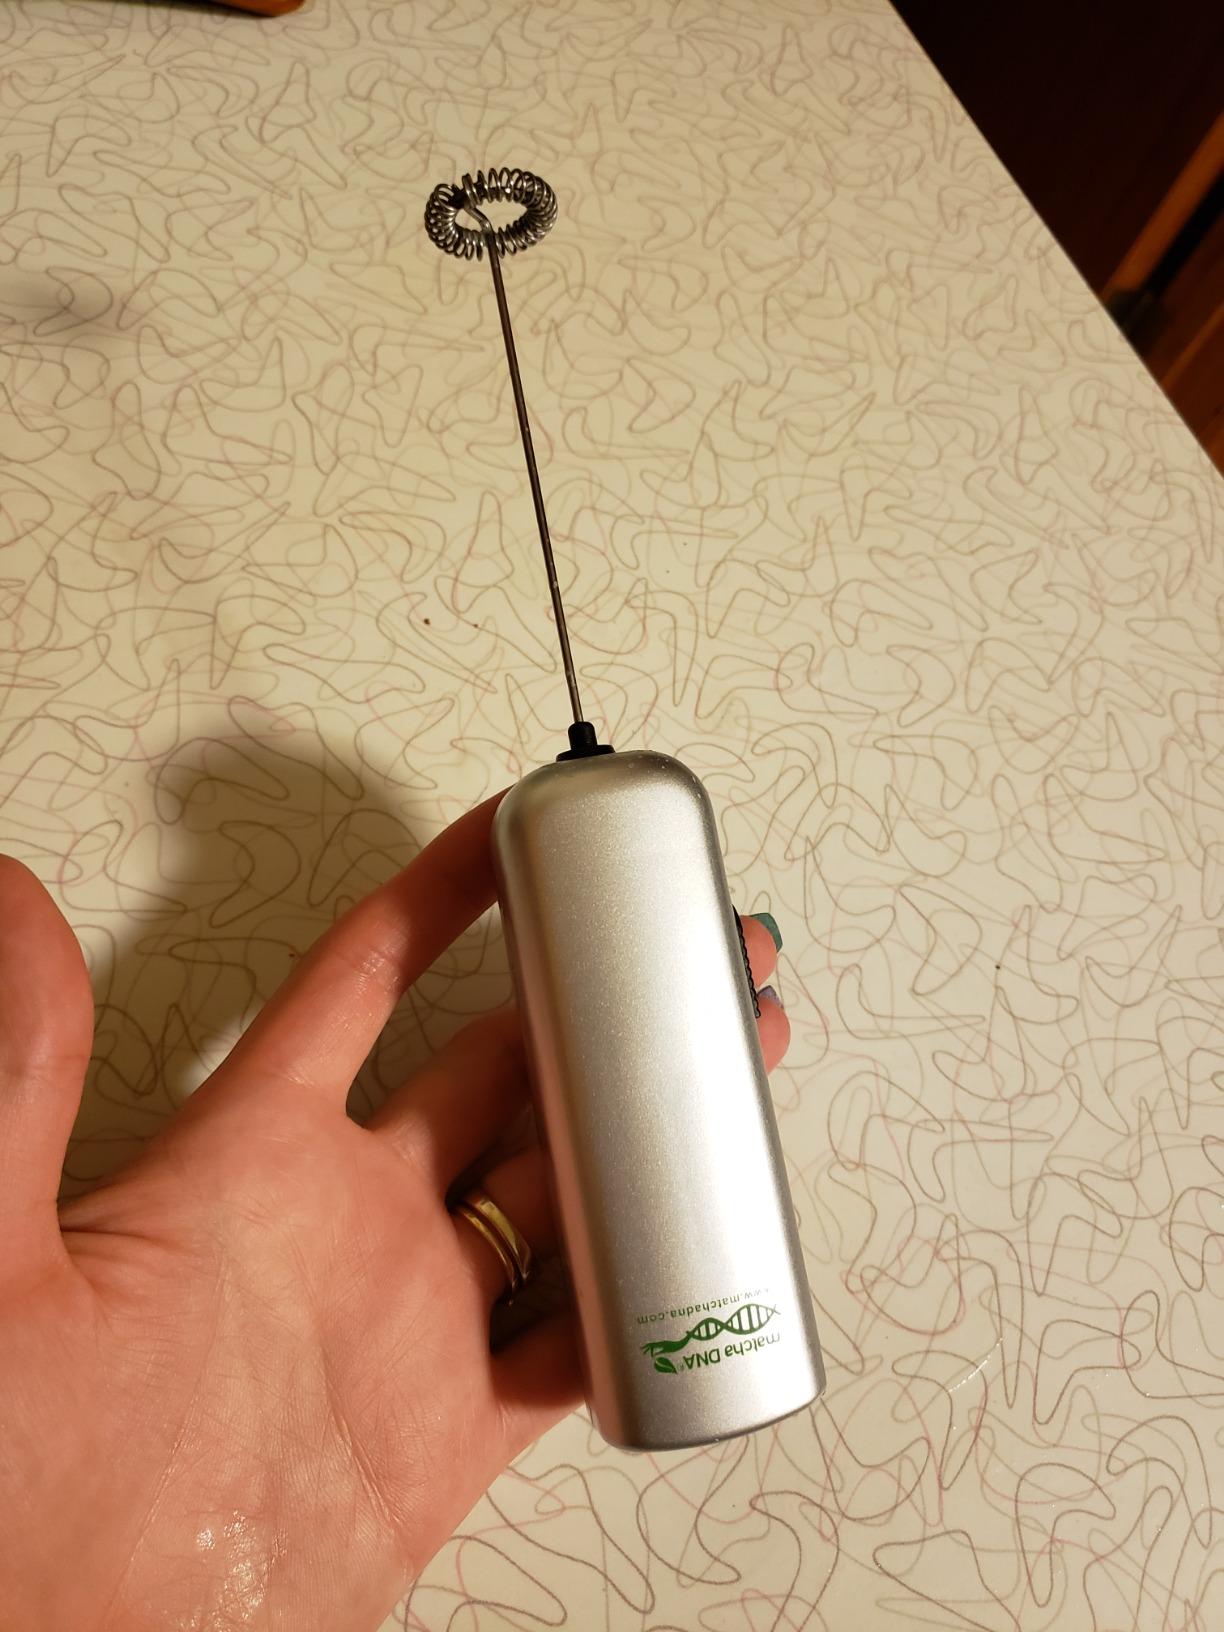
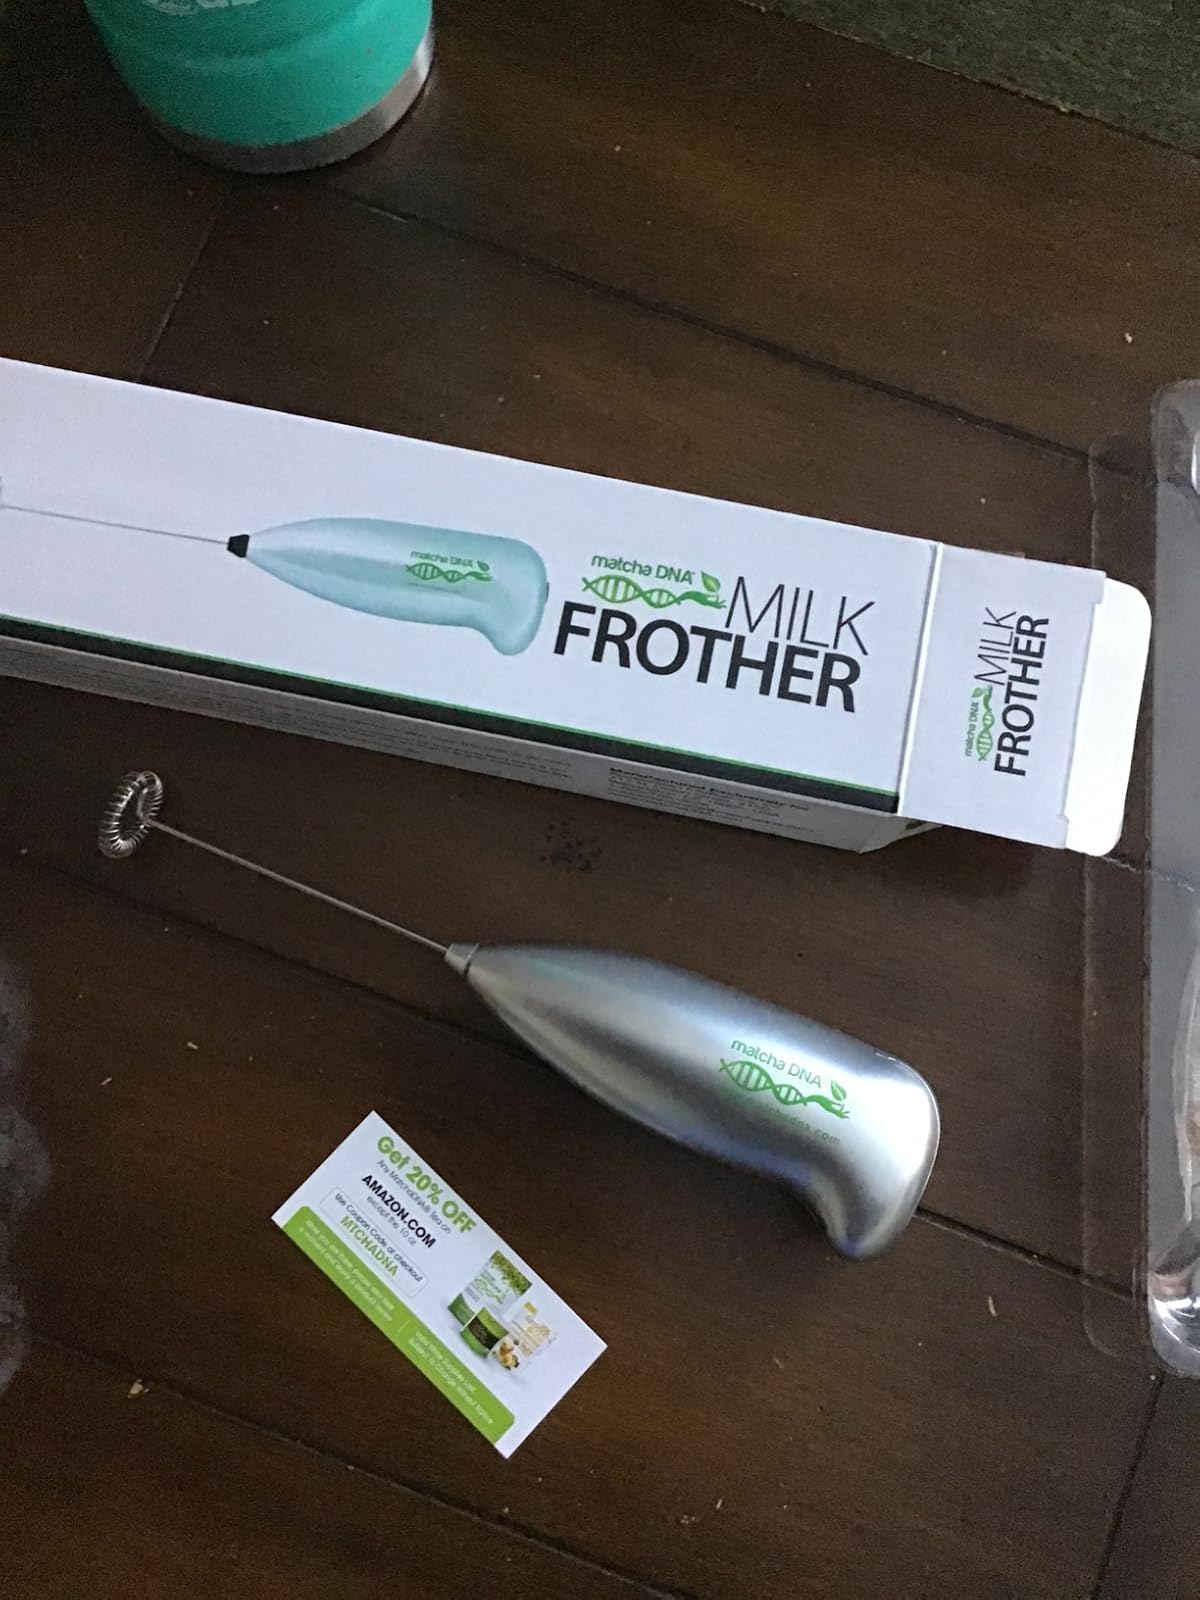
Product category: items_mixer
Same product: no